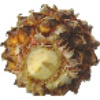
Label: pineapple_mini